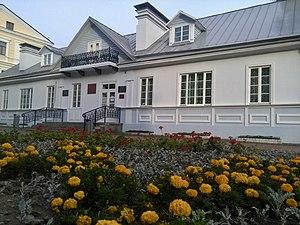
Eliza Orzeszkowa est une romancière polonaise associée au positivisme, un courant philosophique initié au XIXᵉ siècle par Auguste Comte. Elle est connue pour ses prises de position en faveur de l’émancipation de la femme. Dans son œuvre, elle traite des conditions sociales de son pays occupé en se rangeant résolument du côté des faibles et des opprimés : les femmes, les paysans et les Juifs. En 1905, elle est nominée pour le prix Nobel de littérature.